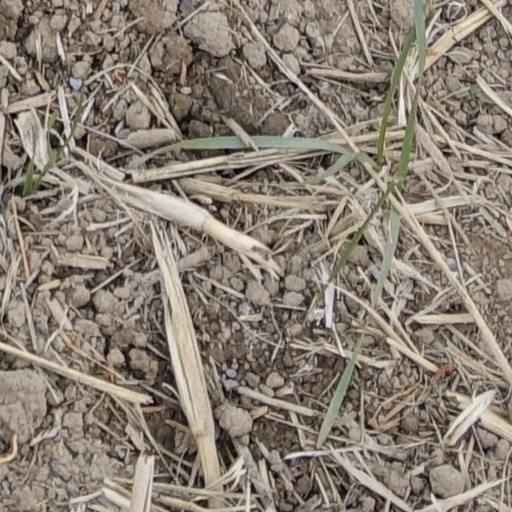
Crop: wheat